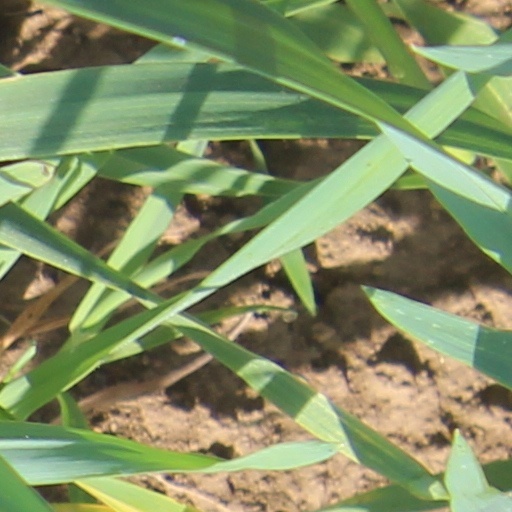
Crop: wheat